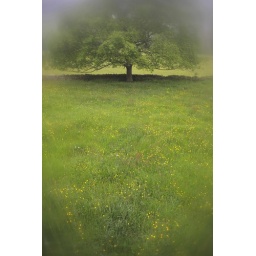
lone tree in field